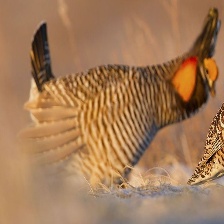
Species: GREATER PRAIRIE CHICKEN
Scientific name: TYMPANUCHUS CUPIDO